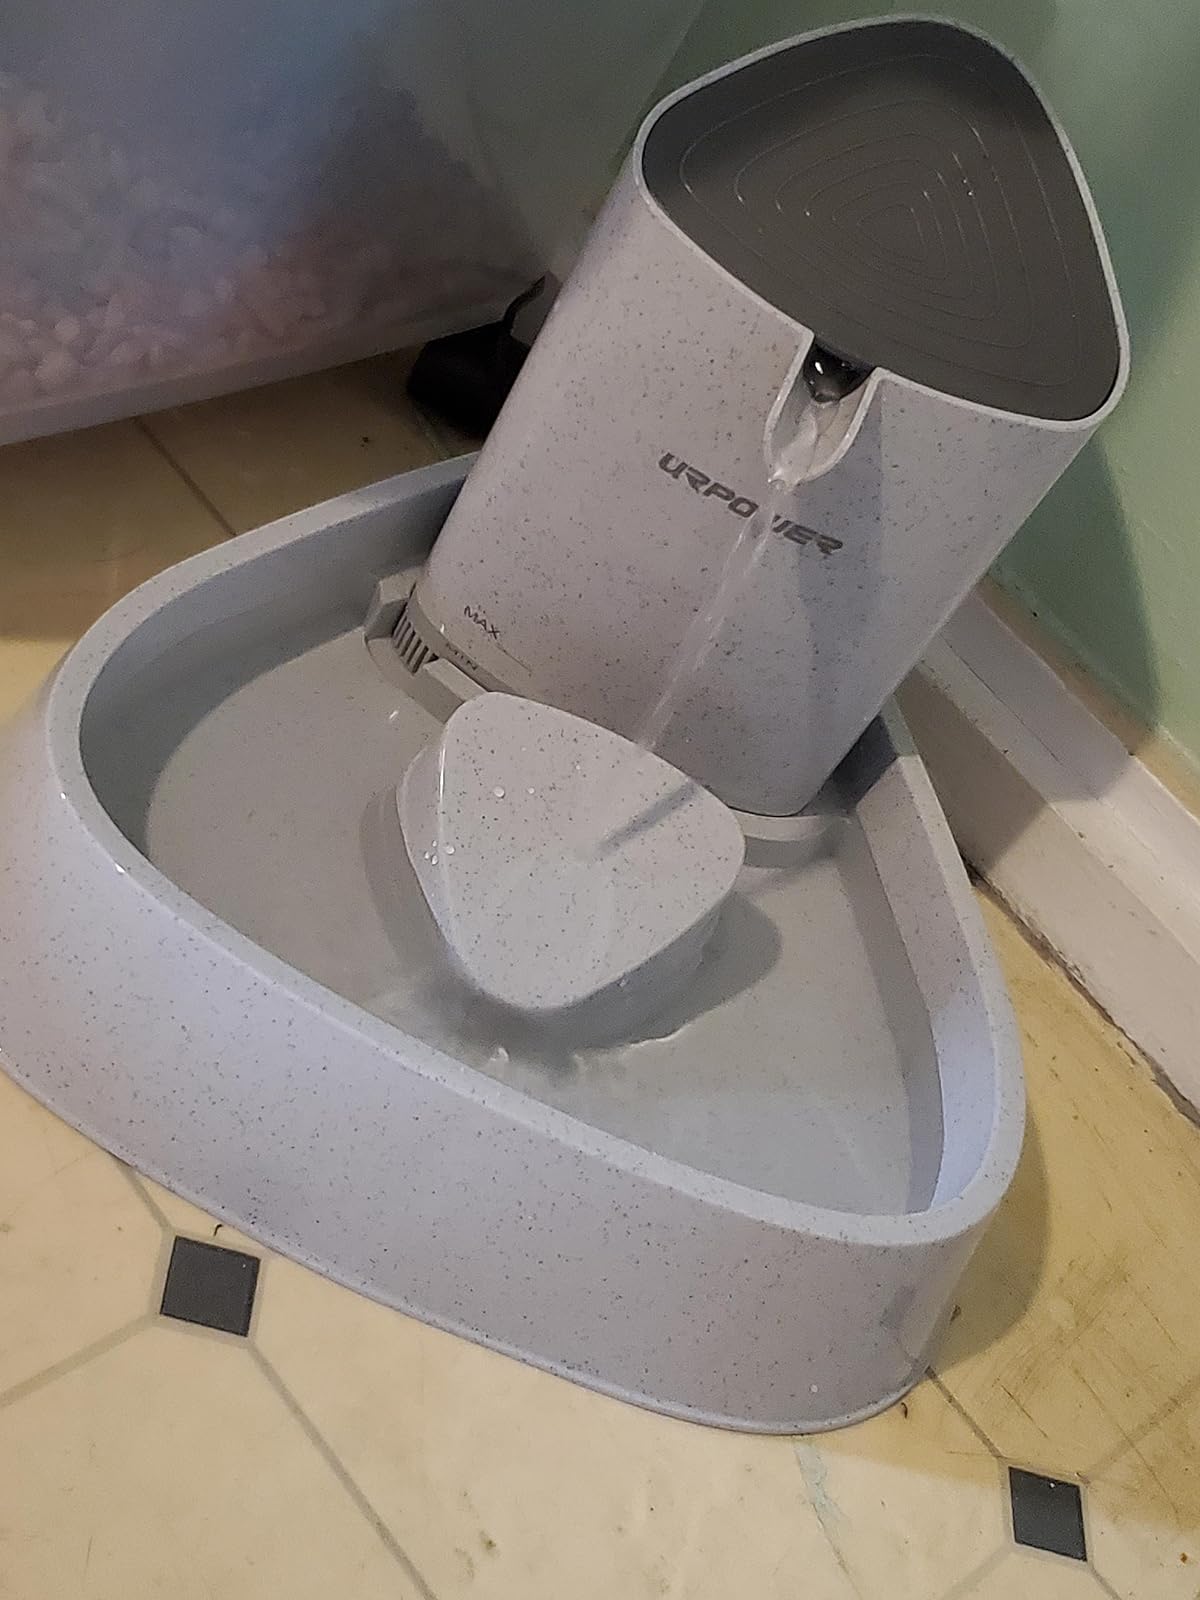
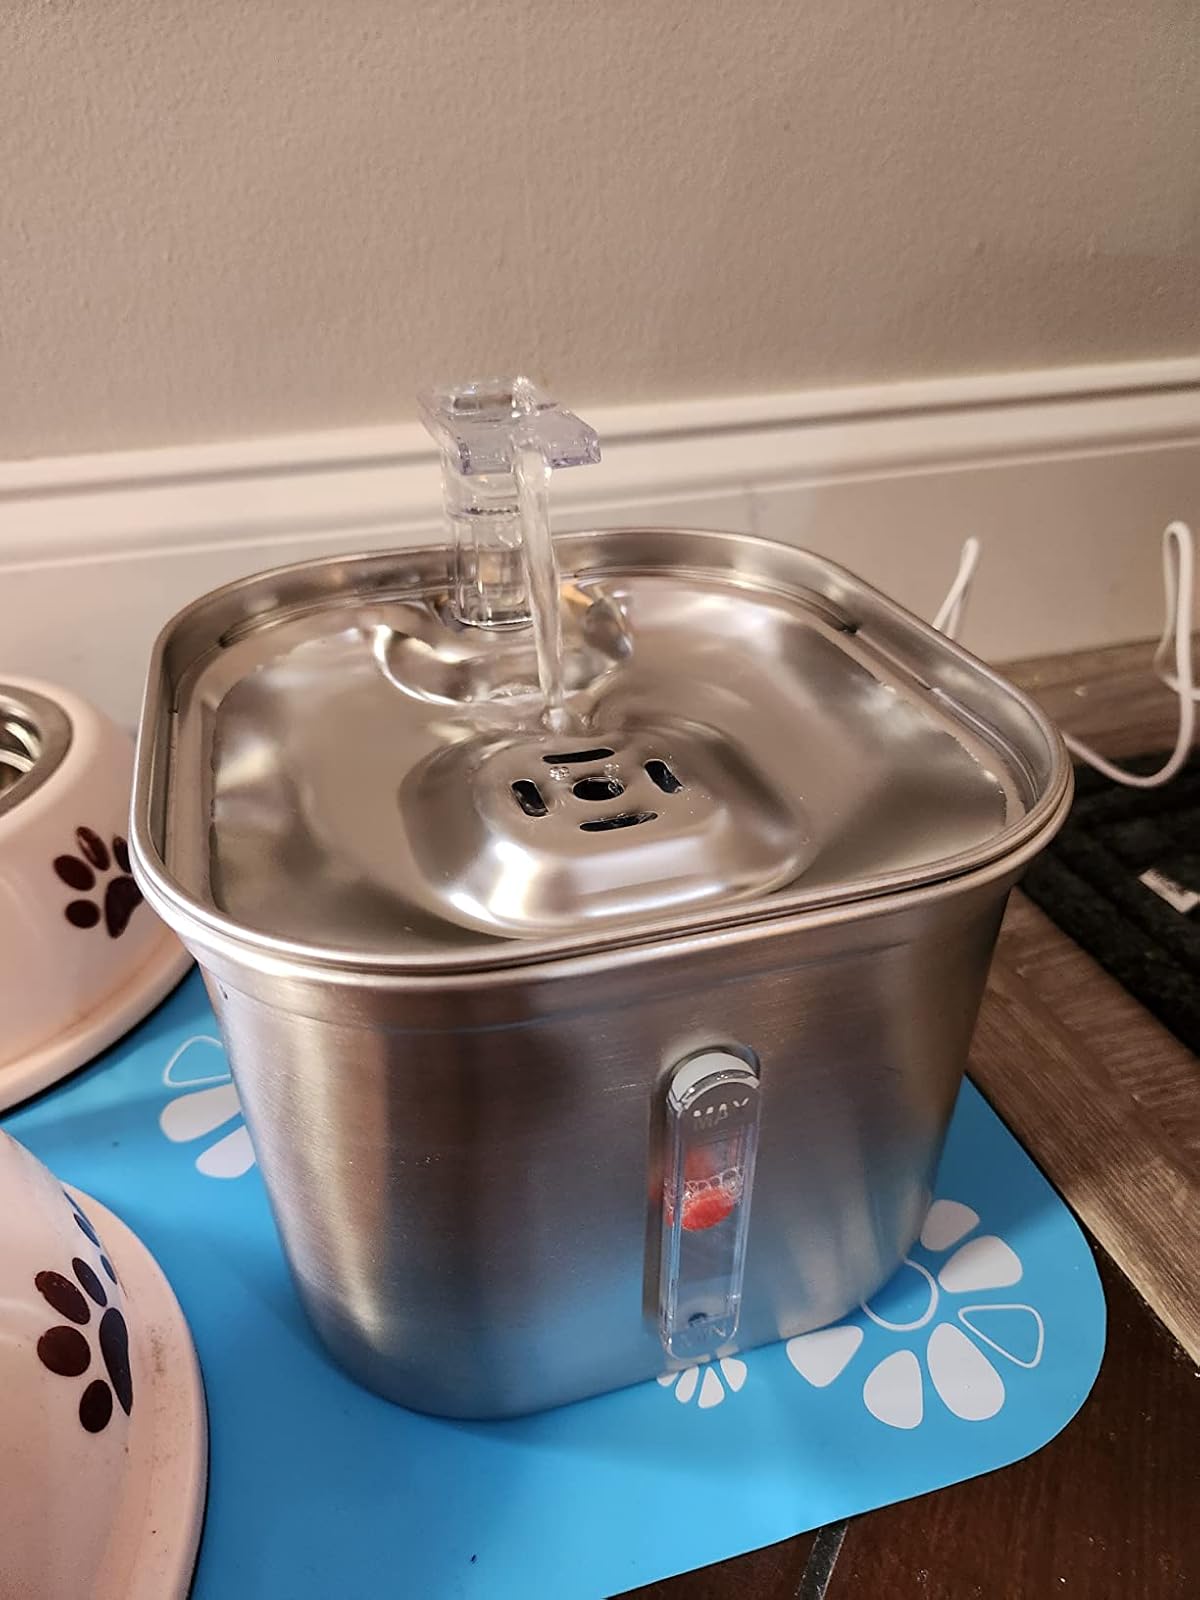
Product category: items_bowl
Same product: no